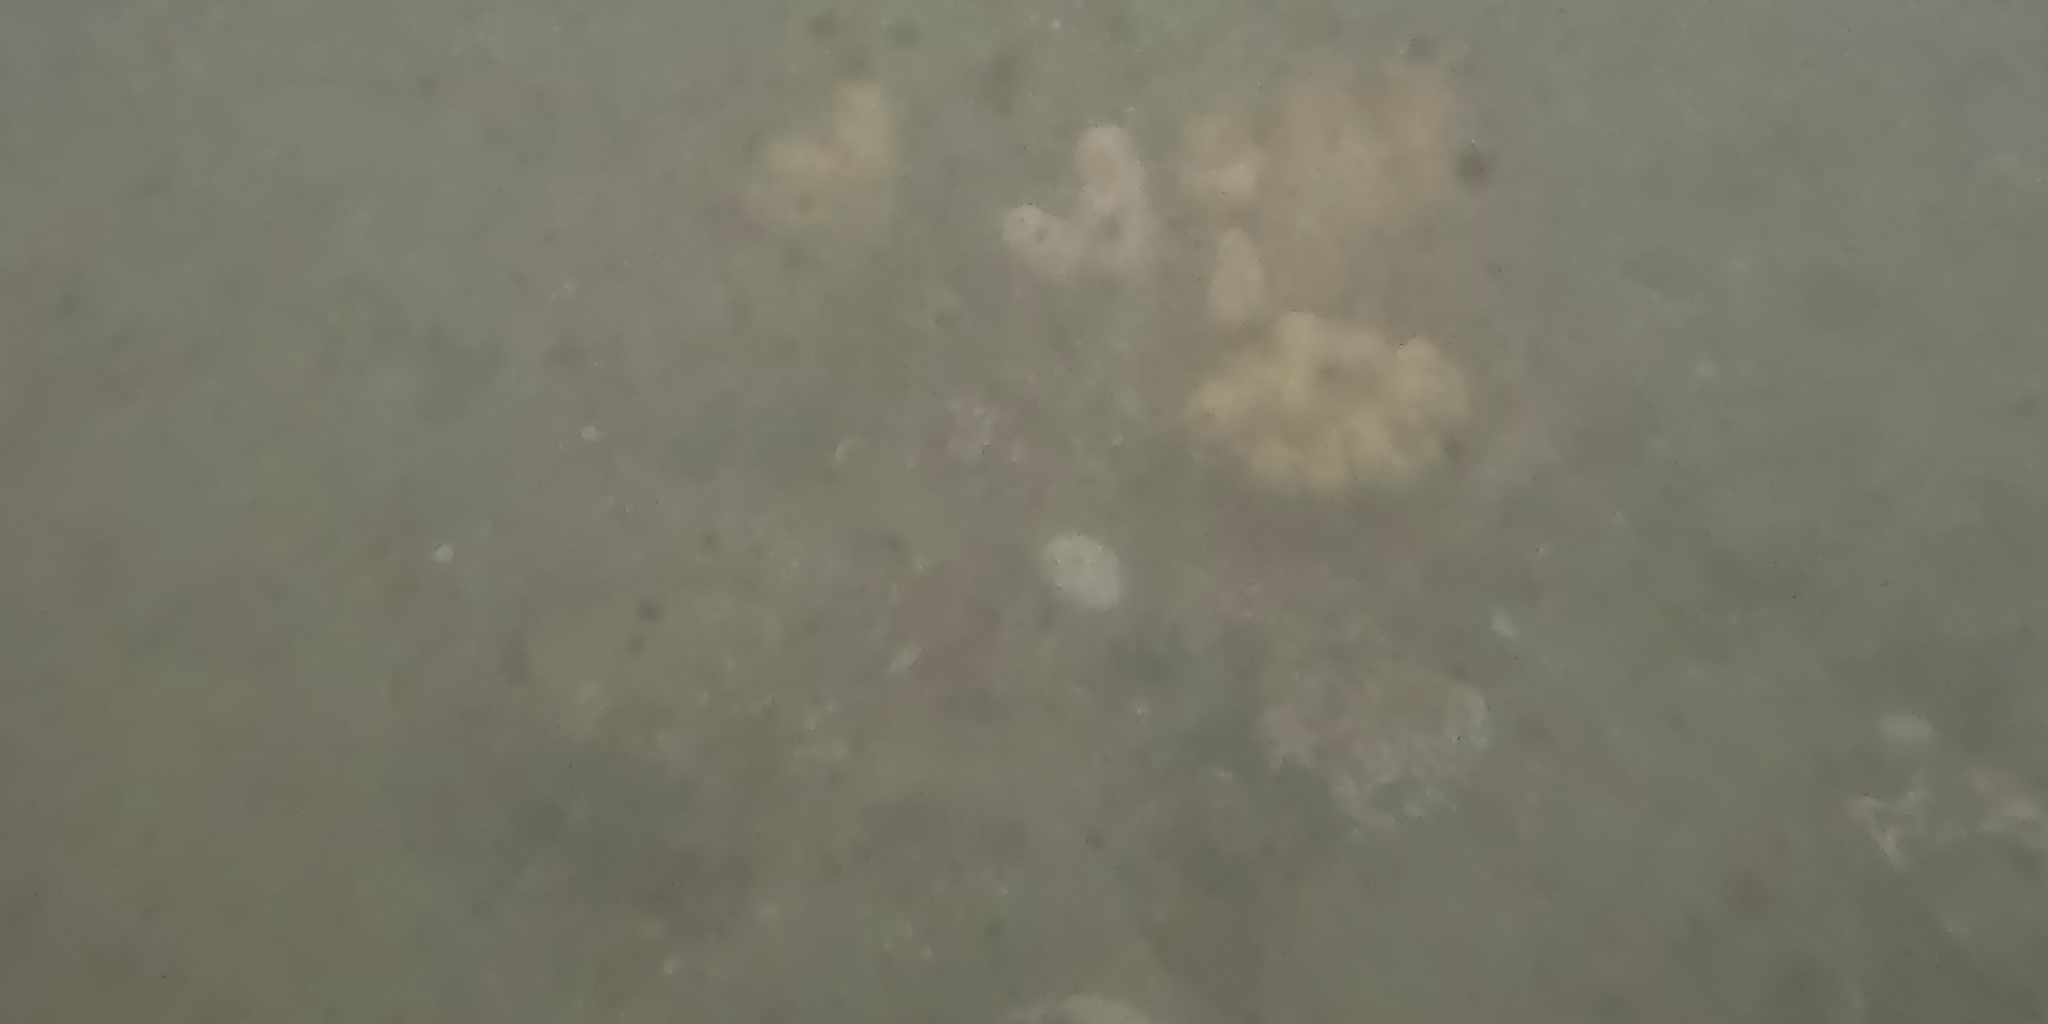
Seabed habitat: stone